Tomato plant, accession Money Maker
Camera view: bottom (45 deg); turntable rotation: 90 degrees
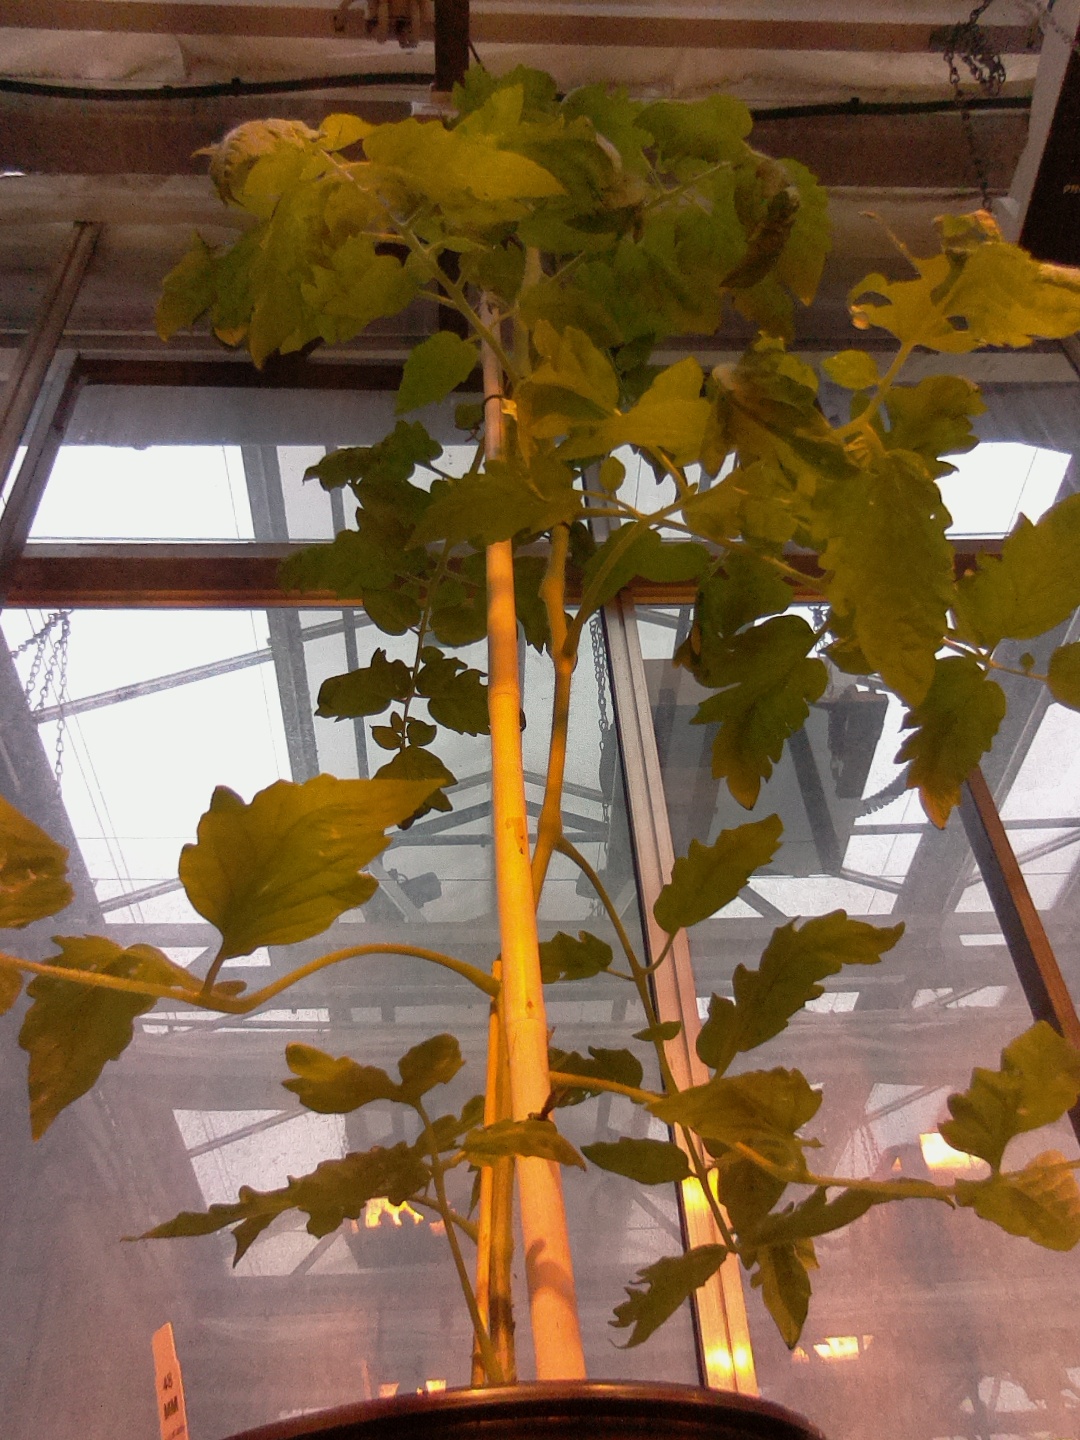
BBCH growth stage 60: First flowers open